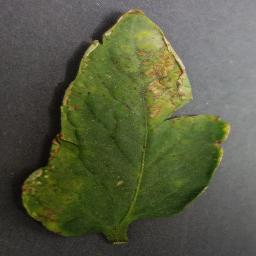
Label: Tomato___Bacterial_spot